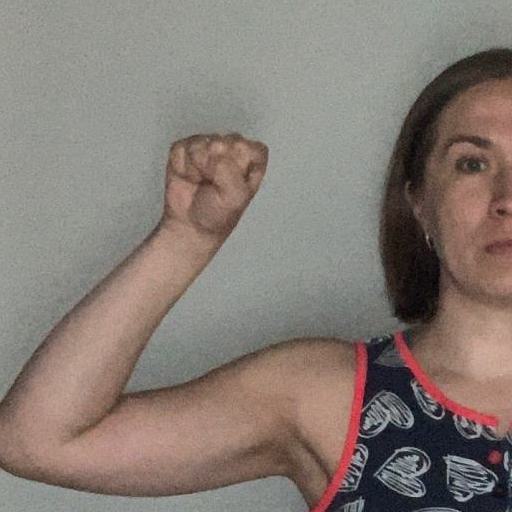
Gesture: fist